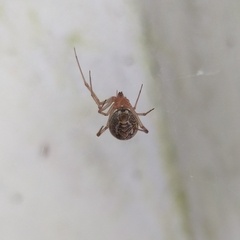
Species: Parasteatoda_tepidariorum